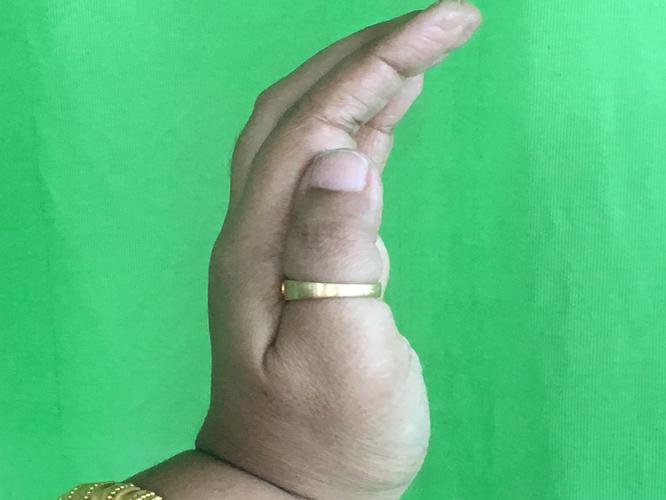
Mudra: Sarpasirsha
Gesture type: single_hand